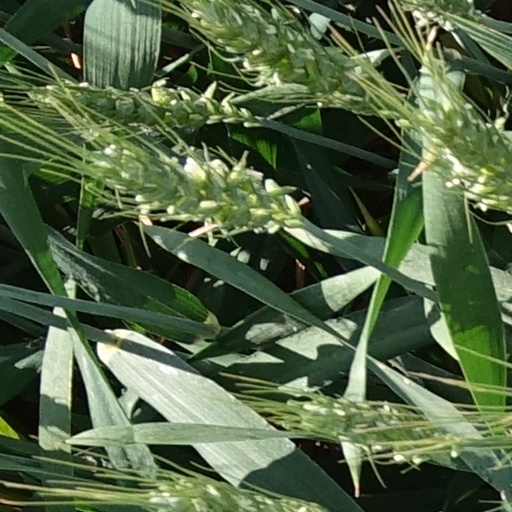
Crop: wheat